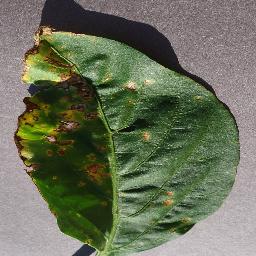
Label: Pepper,_bell___Bacterial_spot